Casimir Lewy Library

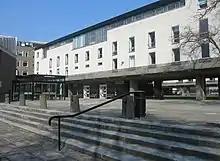
Raised Faculty Building - Sidgwick Site

This was created by Alfred Marshall and Henry Sidgwick largely through the donation of their own books for student use. The library was mainly intended to be for students who were reading for the Moral Sciences Tripos but it was also open to members of the University and to students of Girton and Newnham Colleges. Application for admission had to be made to the Porter.